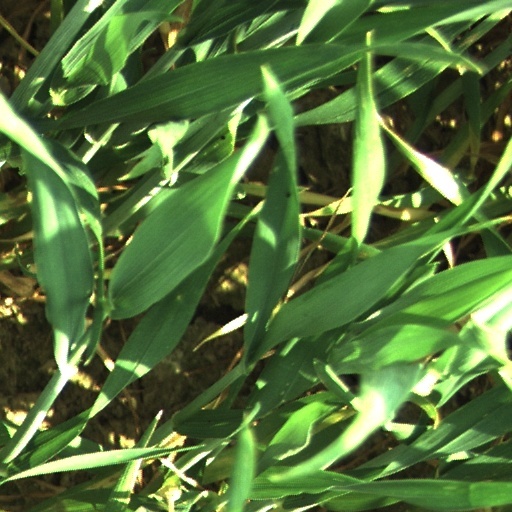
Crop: wheat